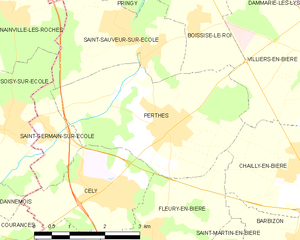
Carte des communes françaises Perthes